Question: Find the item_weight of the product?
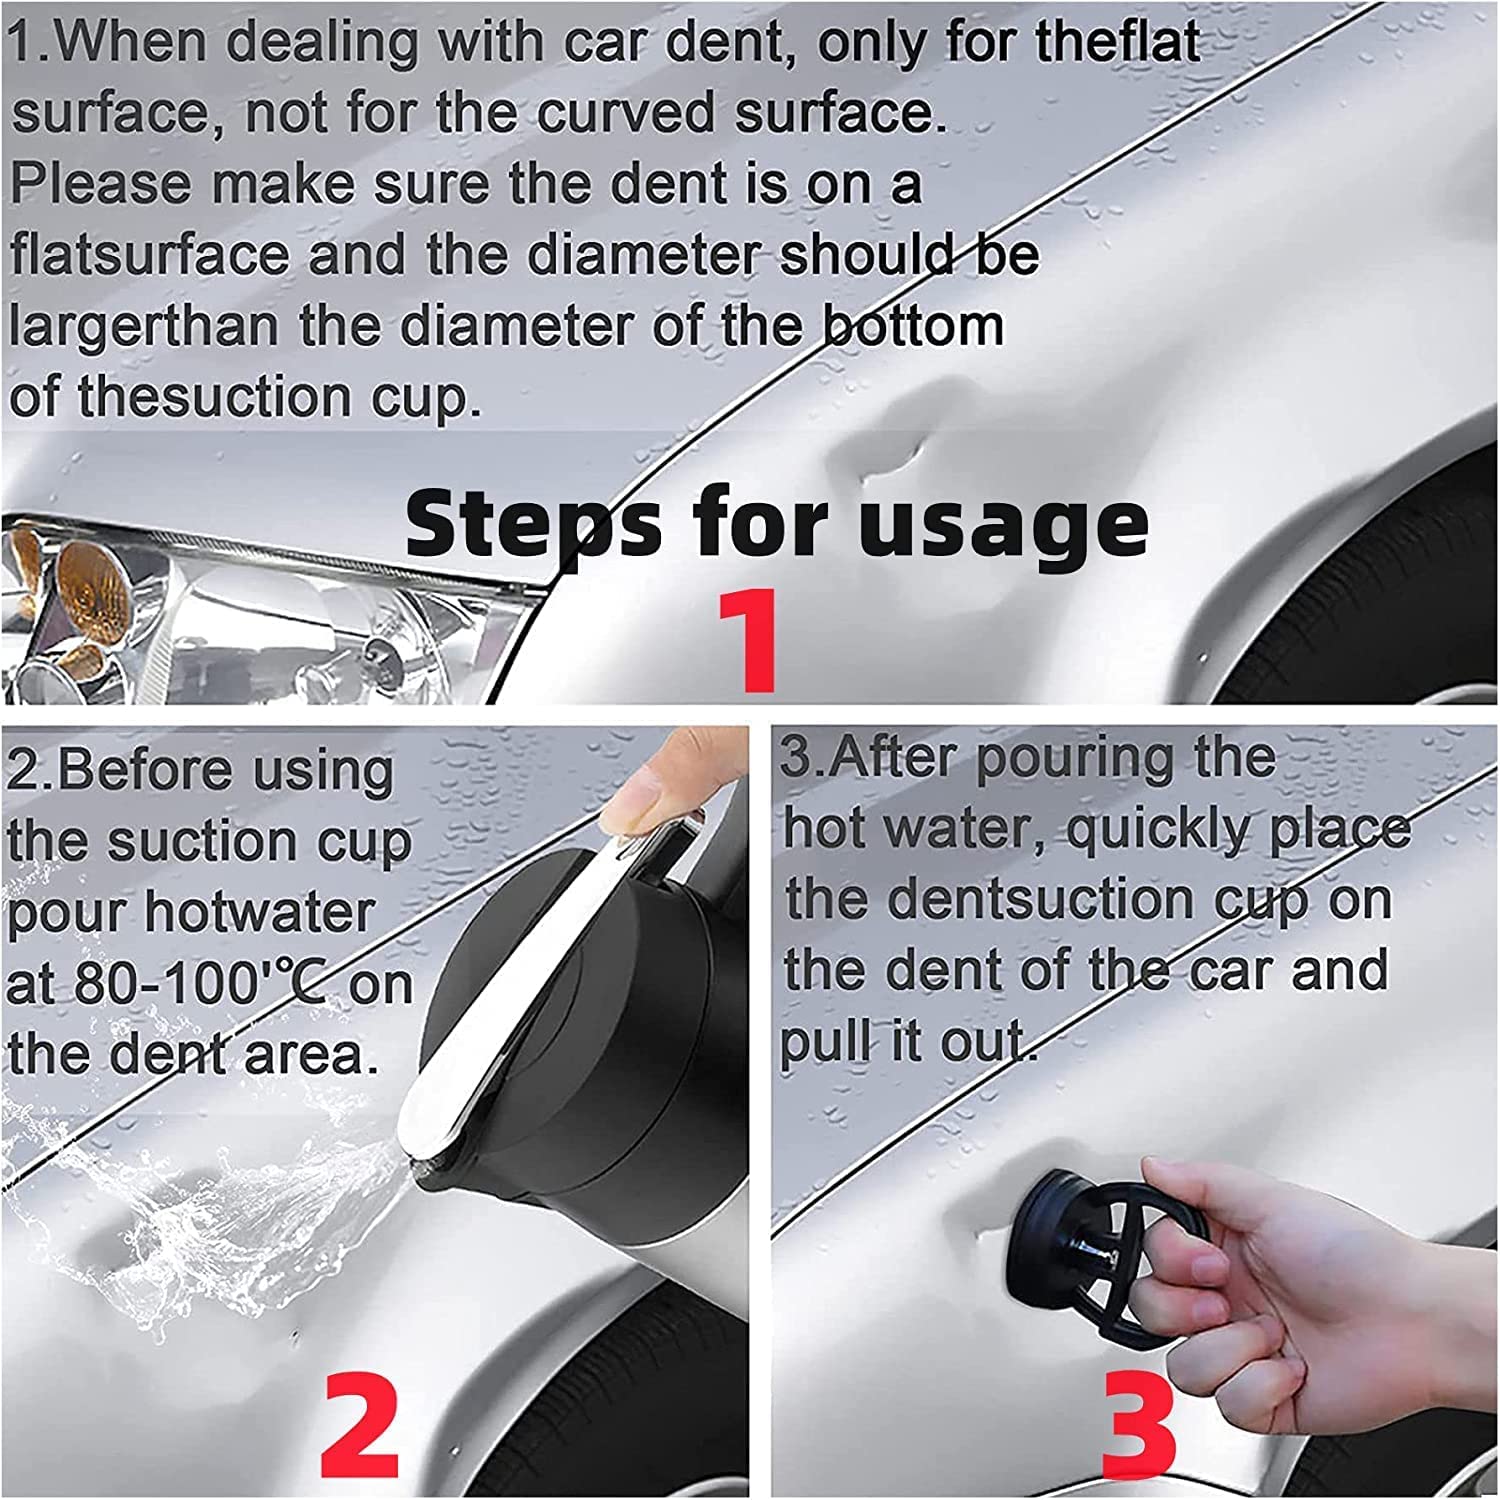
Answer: [80.0, 100.0] ton